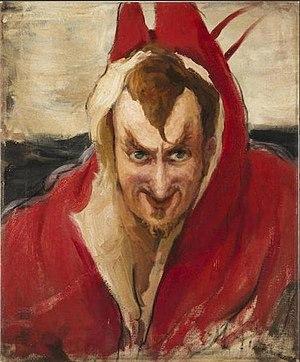
Ilia Répine. Portrait de l'acteur Grigori Gay dans le rôle de Mephistophèlès Huile sur toile 61,1 × 51,4
Grigori Grigorievitch Gay, né 27 septembre 1867 à Kherson et mort en 1942 à Moscou est un acteur dramatique et dramaturge russe, neveu de Nikolaï Gay.